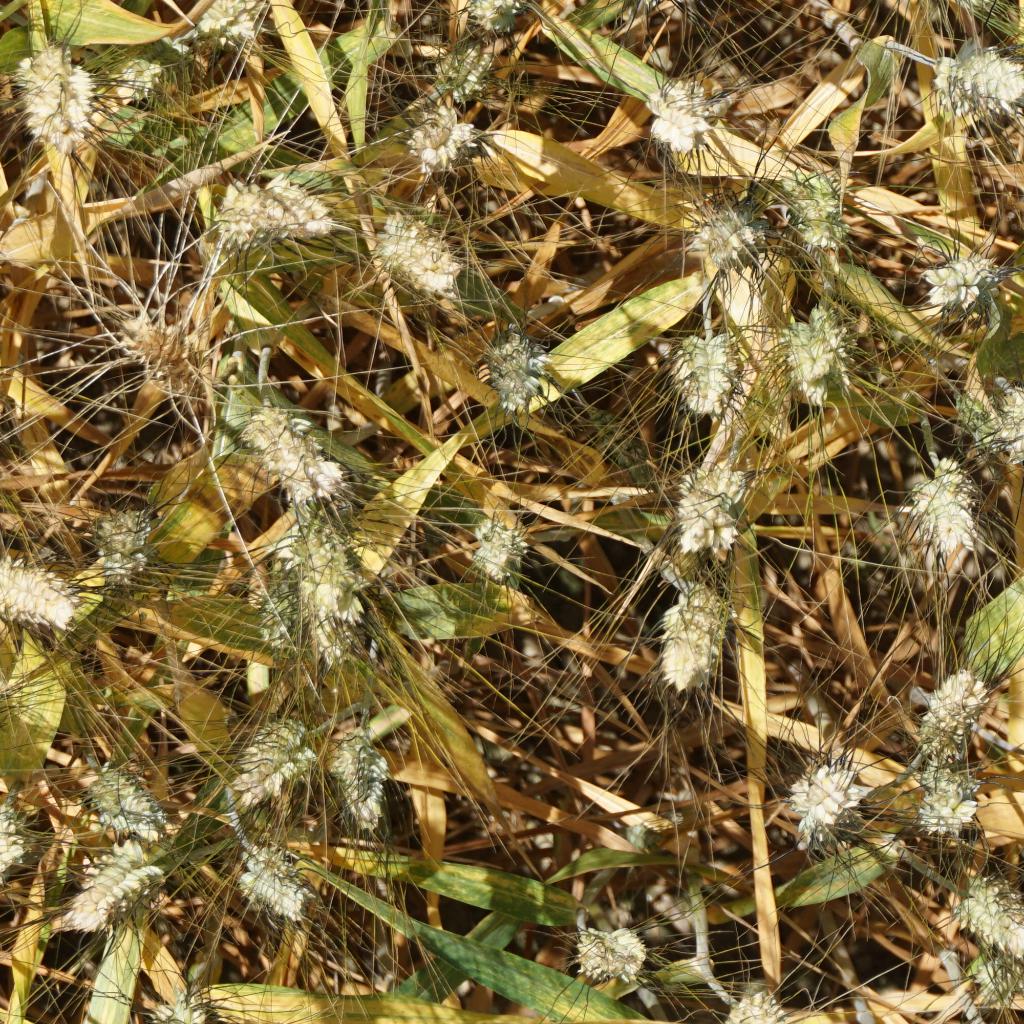
Country: France
Location: Gréoux
Wheat development stage: Filling - Ripening